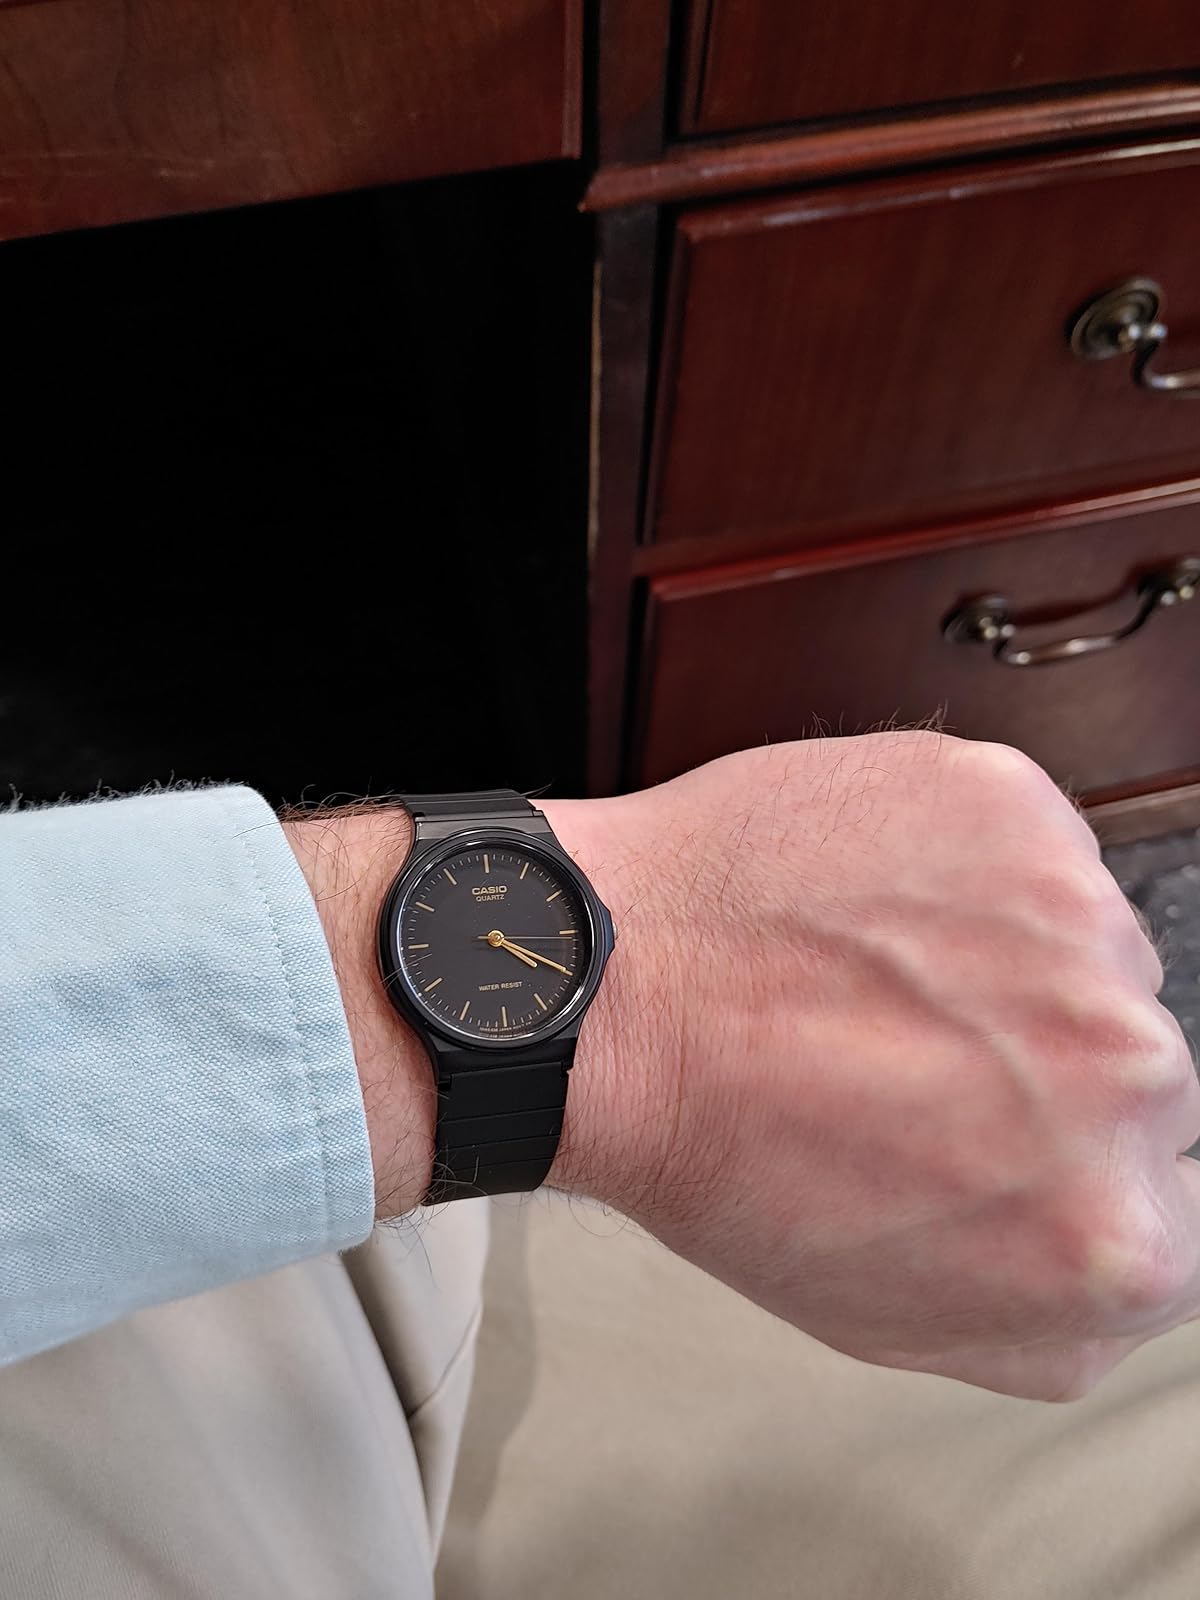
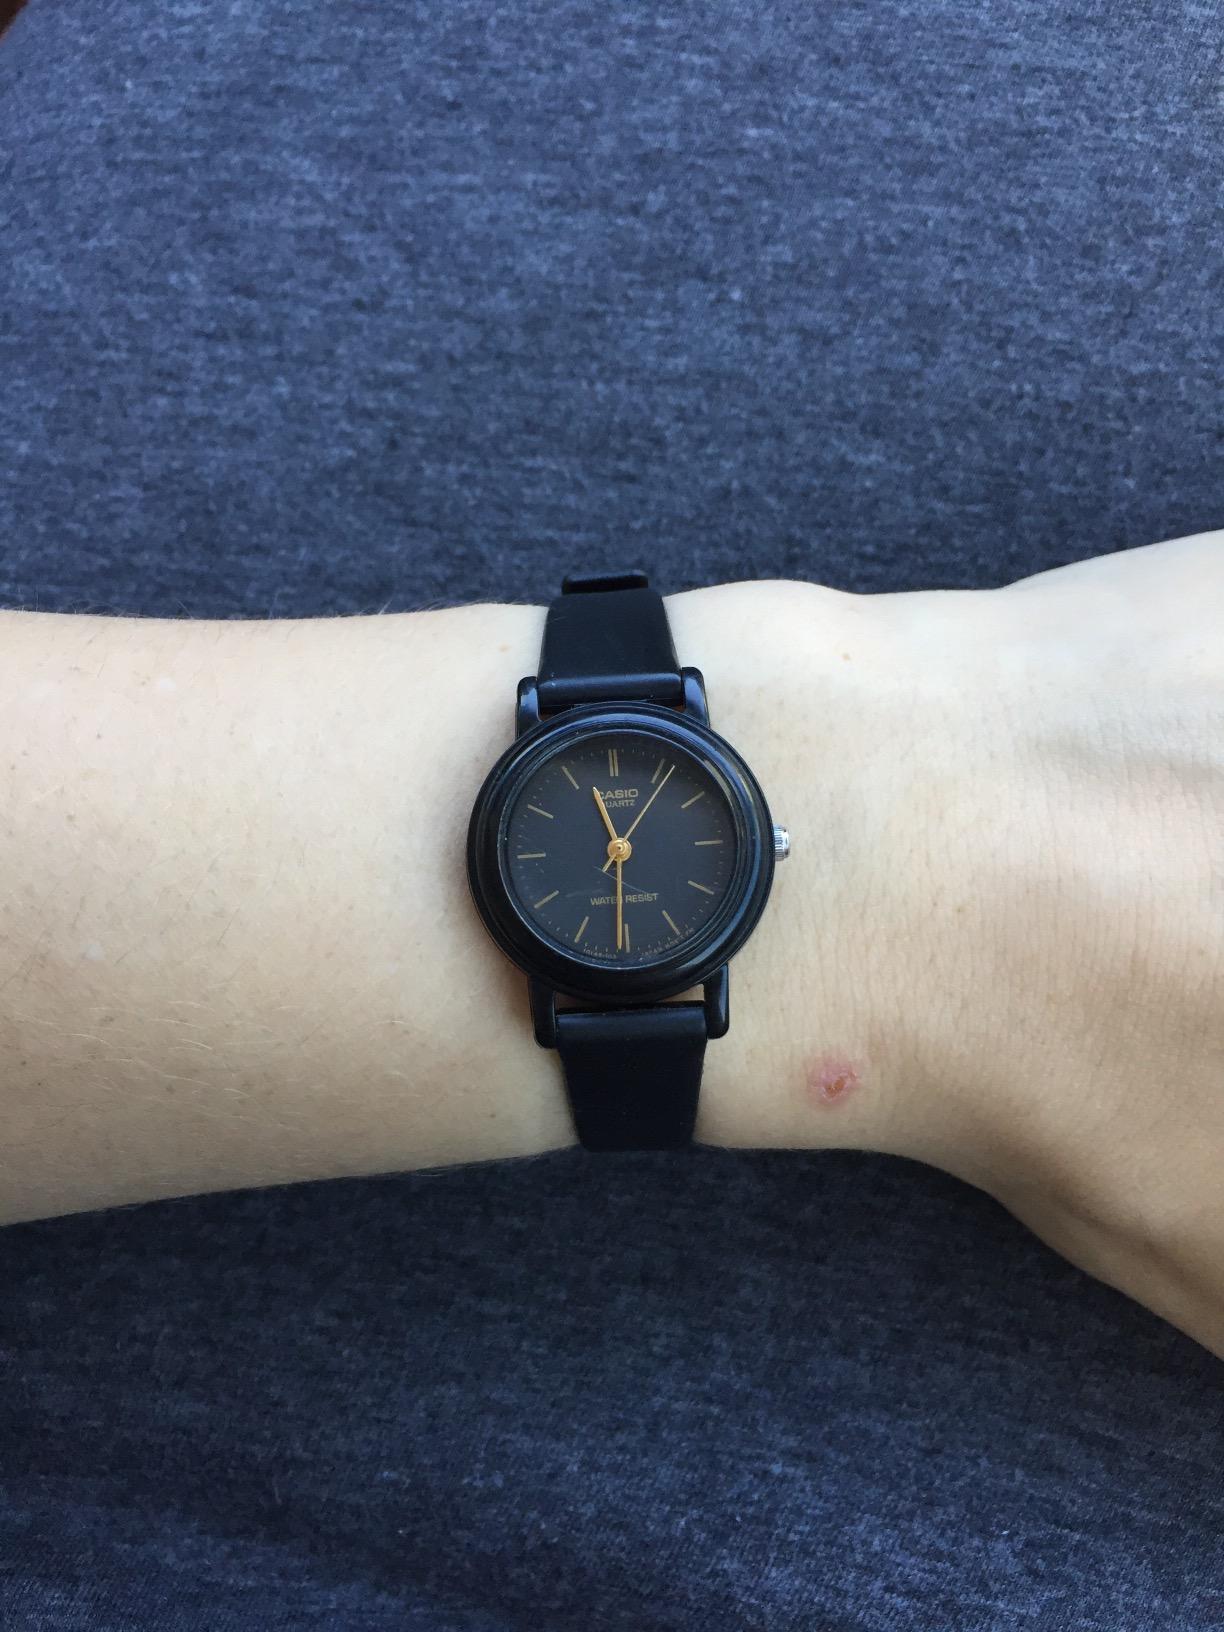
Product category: accessories_watch
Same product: no